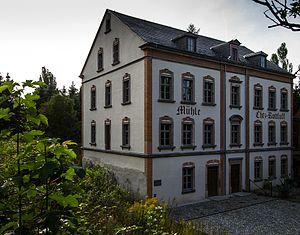
Rottluff est une ancienne commune d'Allemagne qui a été incorporée le 1ᵉʳ janvier 1929 à la ville de Chemnitz, dans le Land de Saxe.